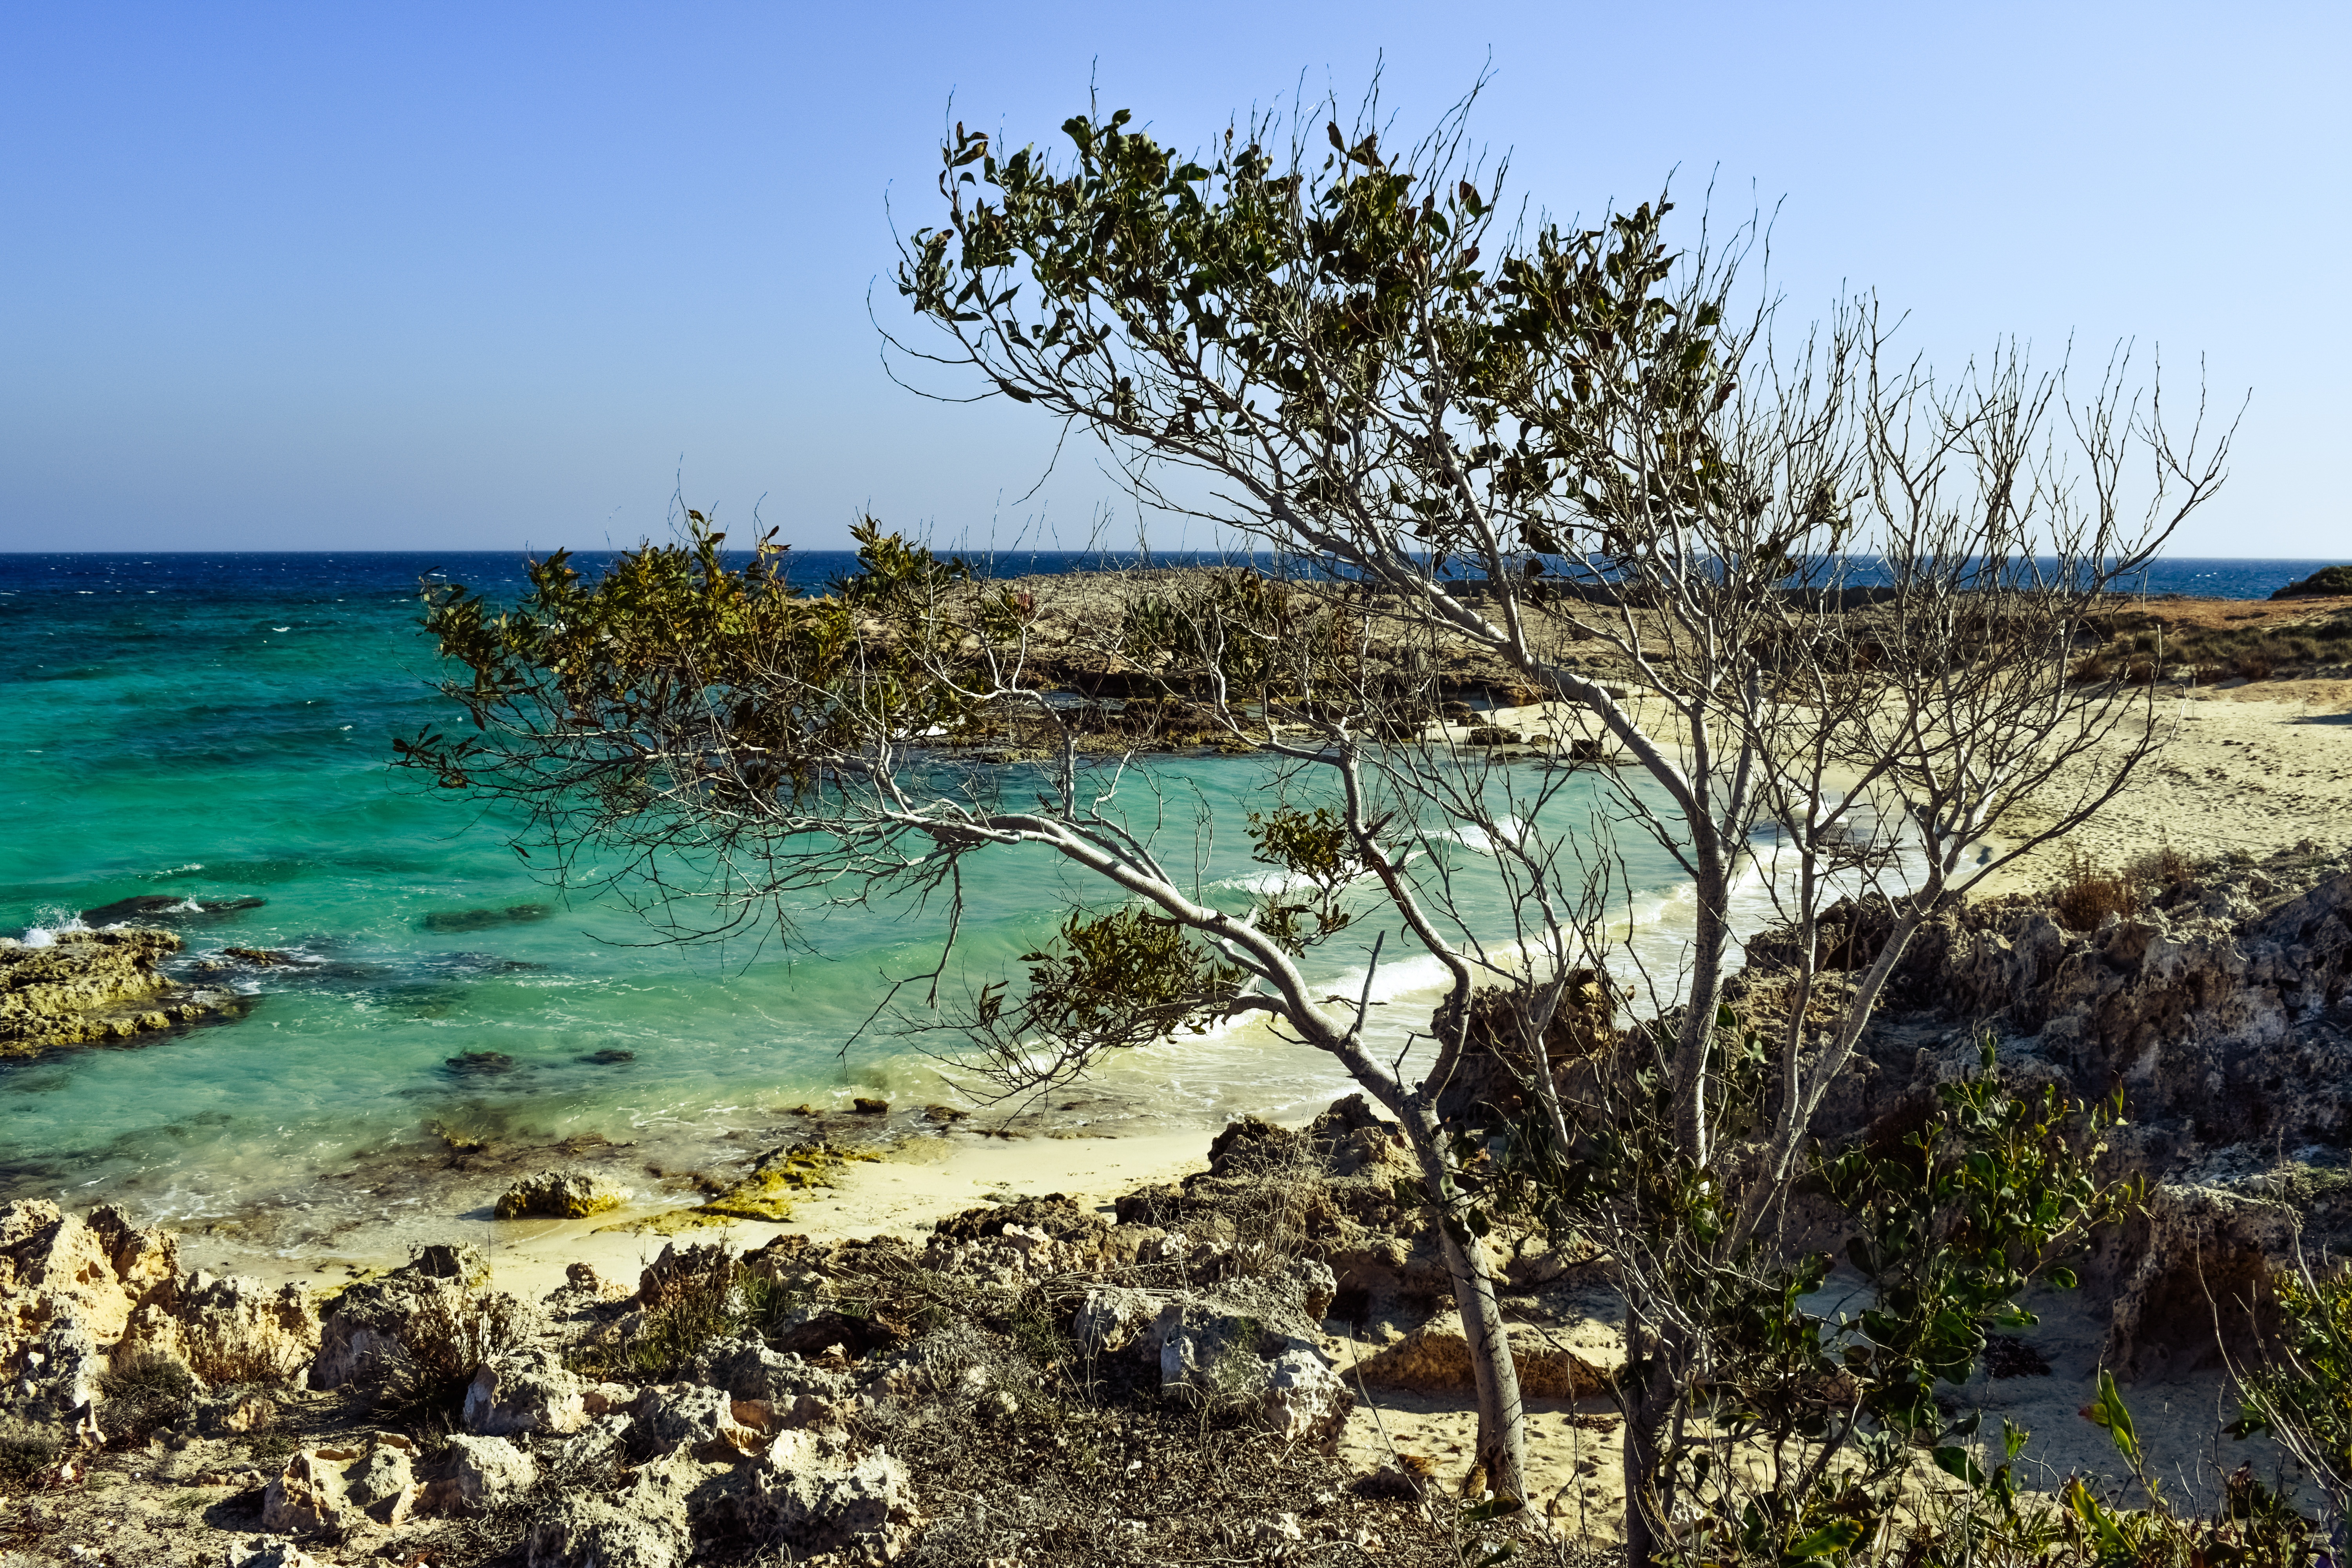
beach, landscape, sea, coast, tree, water, nature, sand, rock, ocean, shore, vacation, cliff, clear, cove, tranquil, scenery, lagoon, bay, island, terrain, body of water, turquoise, habitat, tropics, cyprus, cape, makronissos, natural environment